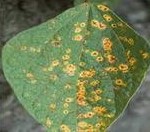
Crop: unknown
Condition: bean_rust